Robert Tollison

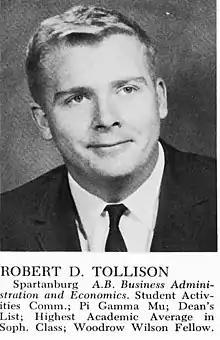
1964 yearbook photo

Robert D. Tollison (1942–October 24, 2016) was an American economist who specialized in public choice theory.